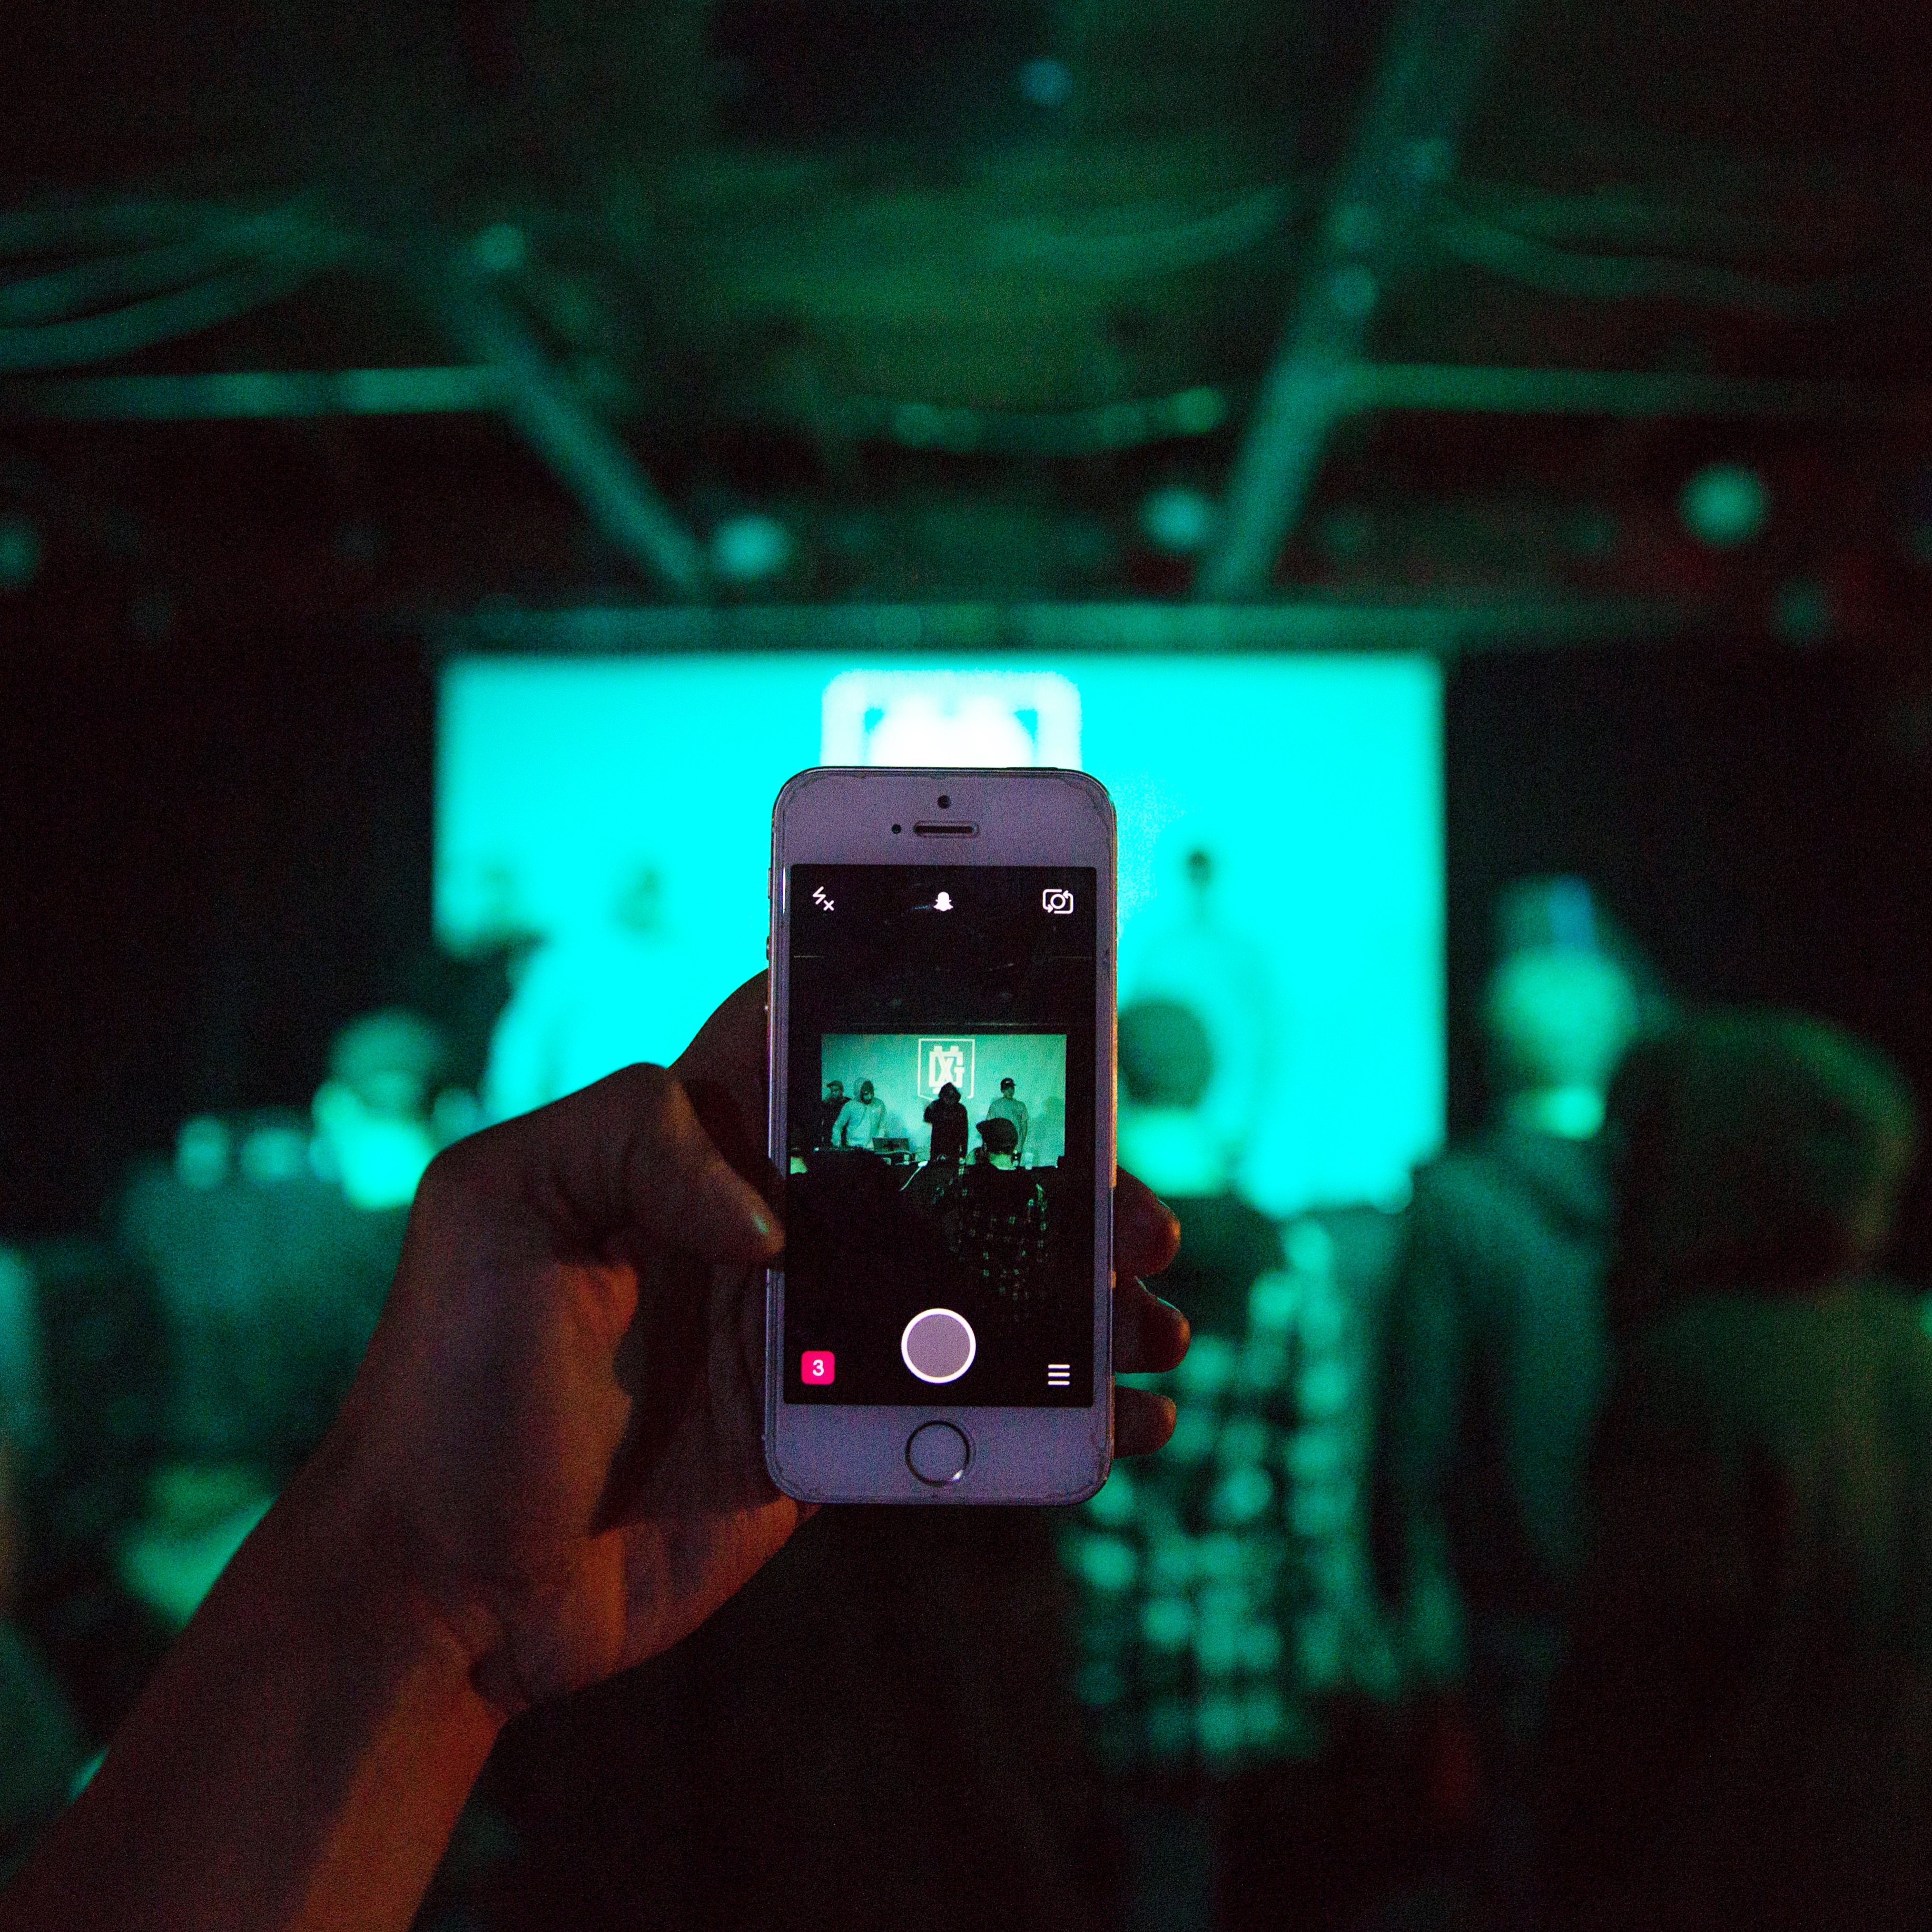
light, night, green, darkness, screenshot, nightclub